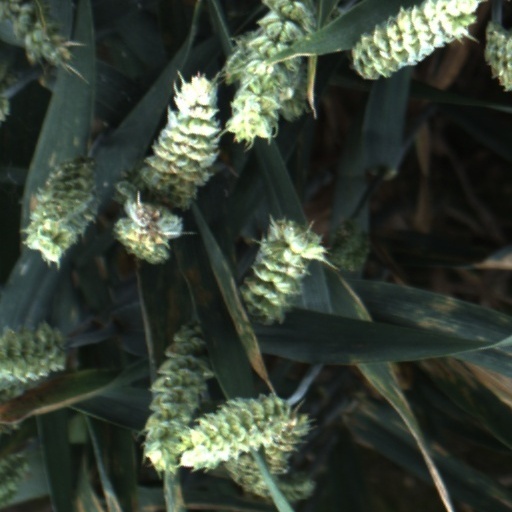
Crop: wheat